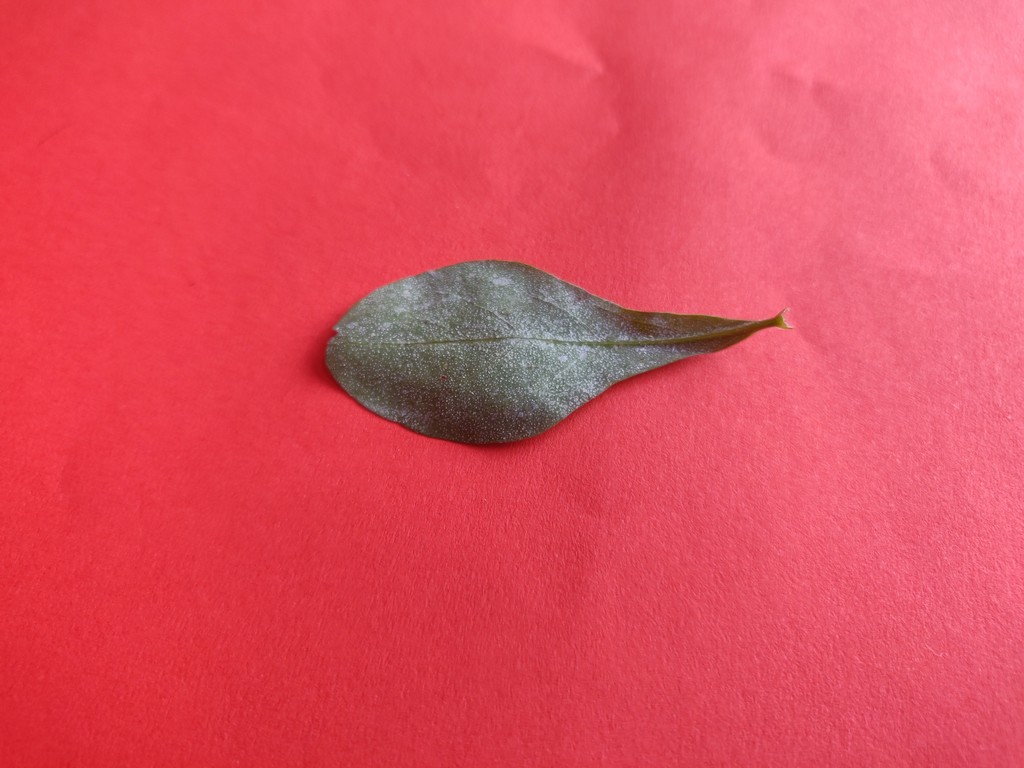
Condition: Unhealthy
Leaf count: single
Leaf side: back